Rail rolling stock in New South Wales

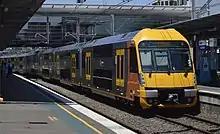
An A set at Ashfield station

In 1988, the "third generation" train, called Tangara – an Aboriginal word meaning "to go", was introduced. This train marked a radical departure from the previous double deck car design both in appearance and technically. The Tangara is the last publicly funded electric rolling stock built for CityRail – all future electric trains are being built and operated under public–private partnership agreements. A total of 450 T set cars were introduced between 1988 and 1994, allowing the withdrawal of the remaining single deck suburban passenger cars in 1993.